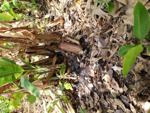
Label: xamthomonas